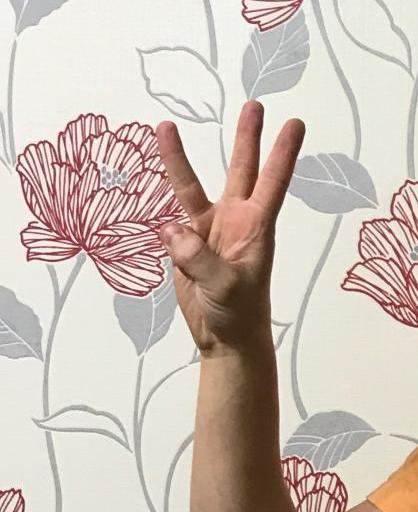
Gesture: three